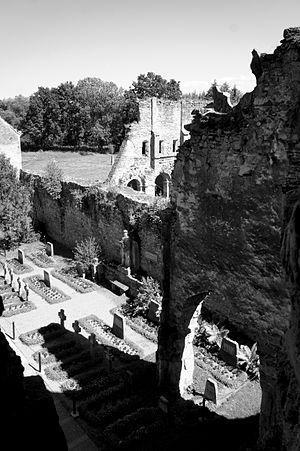
vue de la nef